21st Century Maritime Silk Road

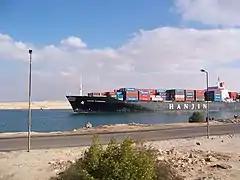
Container ship transiting the Suez Canal

NewportDalianQingdaoShanghaiXiamenHong KongSingaporeKlang Port (Malaysia)Penang (Malaysia)SingaporeHong KongXingang.